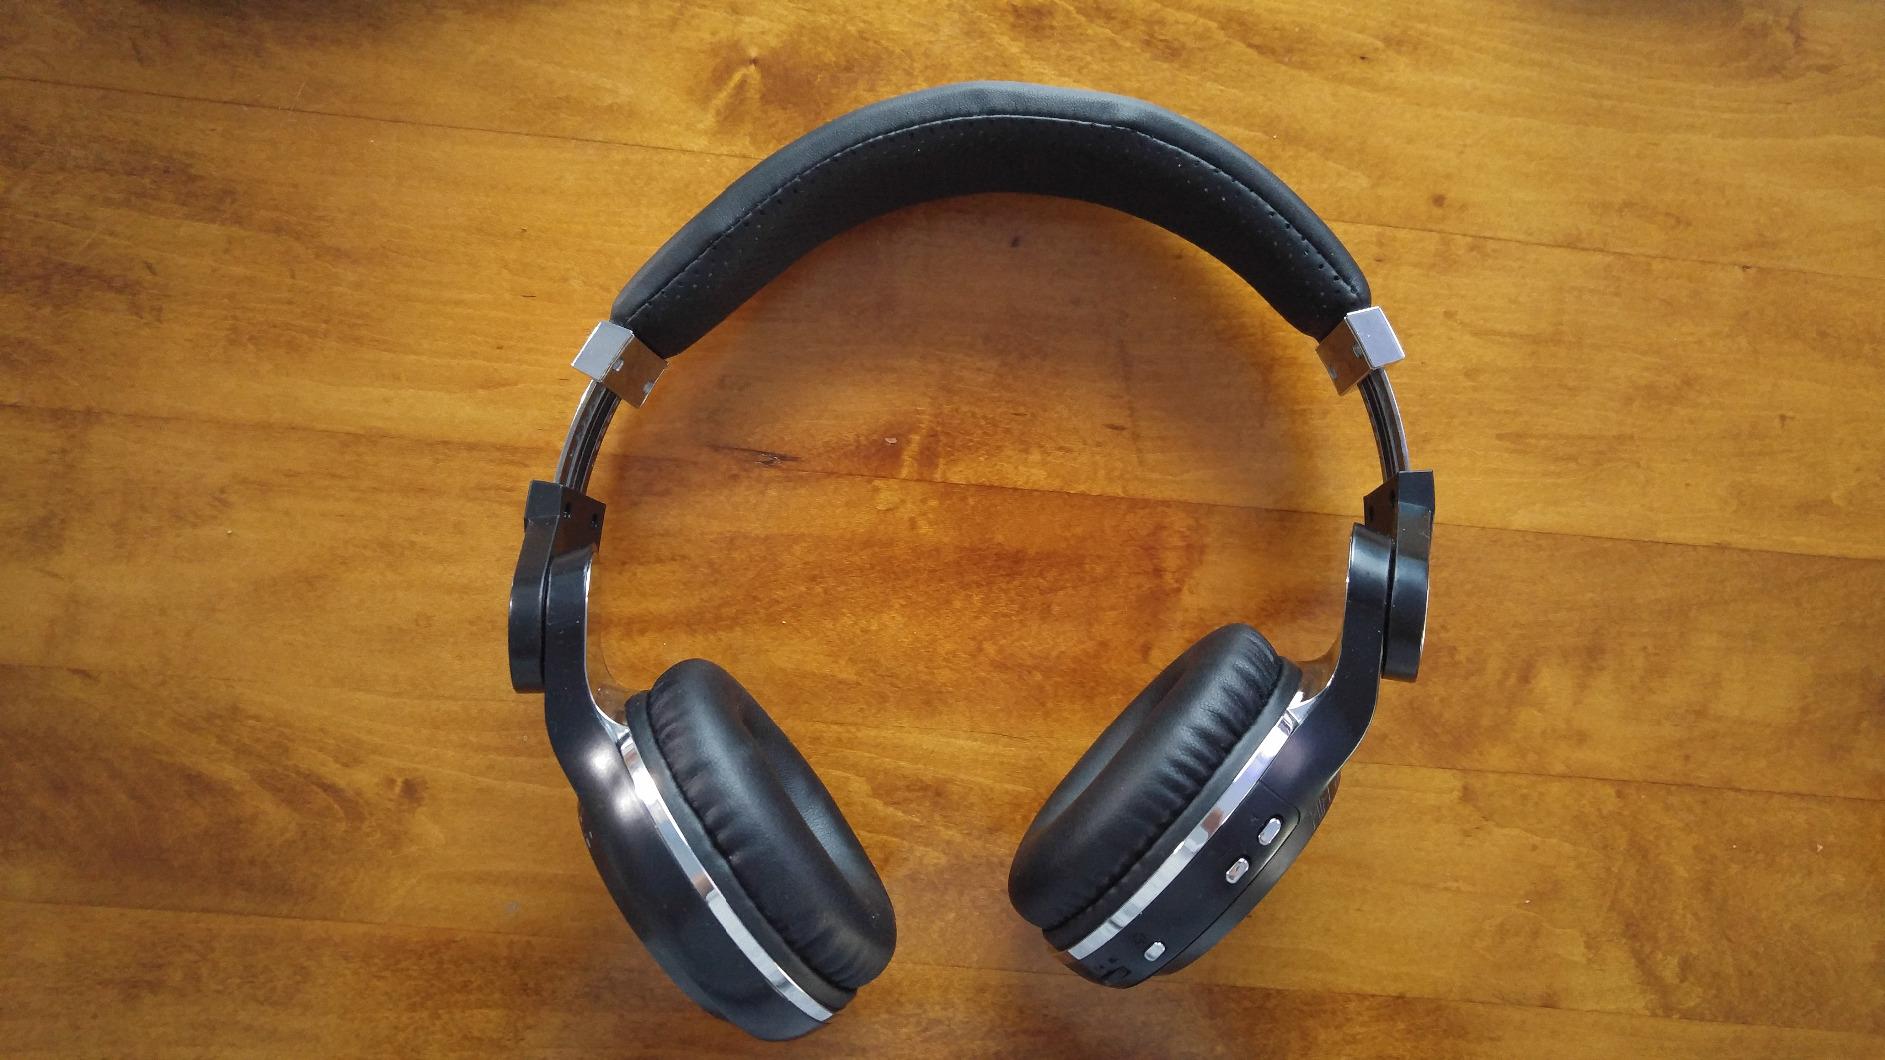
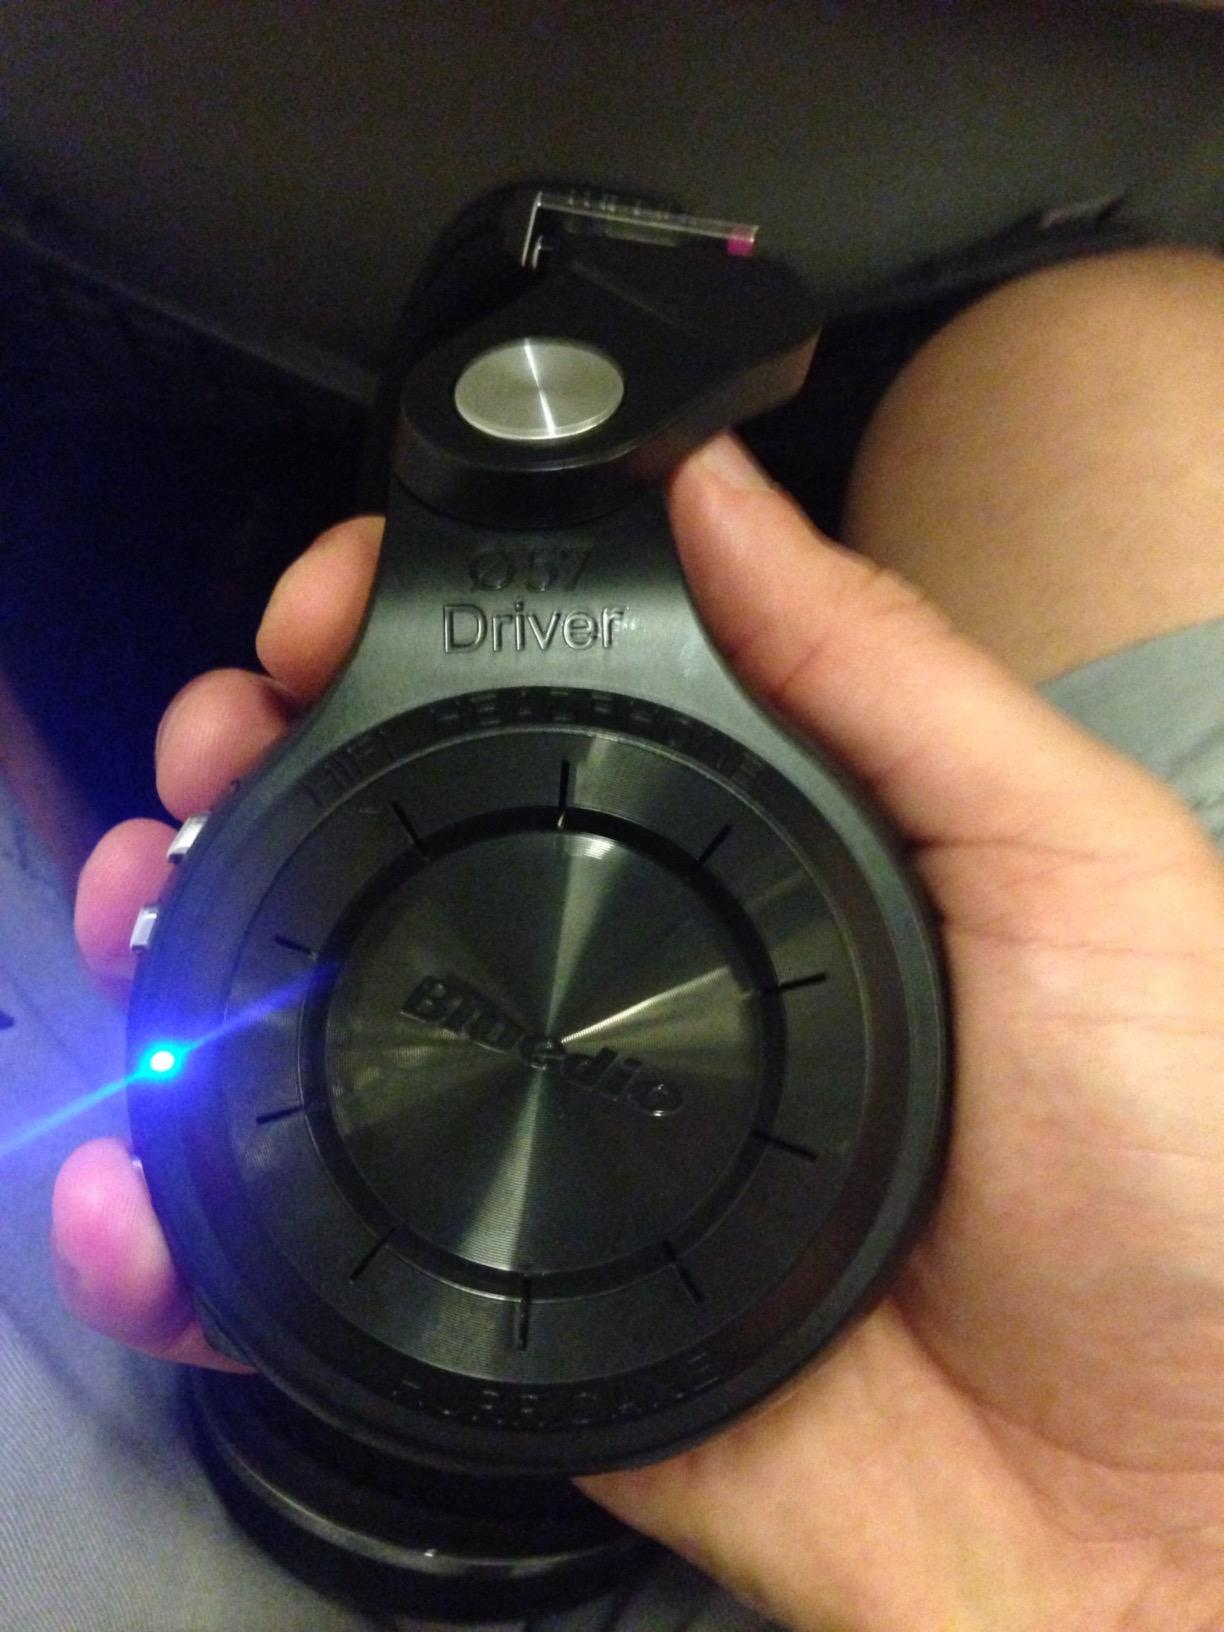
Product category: headphones
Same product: yes